Iowa Highway 25

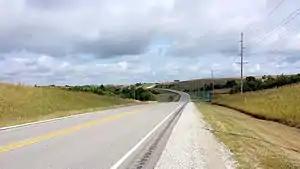
Iowa 25 south of Guthrie Center

North of the interchange, Iowa 25 enters Guthrie County and briefly overlaps part of the White Pole Road, formerly known as Iowa 925, by heading west towards Casey. The concurrency ends as the White Pole Road curves to the southwest while Iowa 25 turns to the north. Continuing north through the rolling hills of Guthrie County, Iowa 25 eases to the west through a series of S curves which aligns the road with 5th Street, the main north–south road in Guthrie Center. Just before it enters the city, the highway crosses the South Raccoon River. In downtown Guthrie Center, it meets Iowa 44 at a four-way stop. North of Guthrie Center, the highway crosses Brushy Creek, a tributary of the South Raccoon River. Near Springbrook State Park, it crosses the Middle Raccoon River. Further north, between the communities of Bayard and Bagley, Iowa 25 intersects Iowa 141. The two routes head west towards Bayard and split on the eastern side of town.